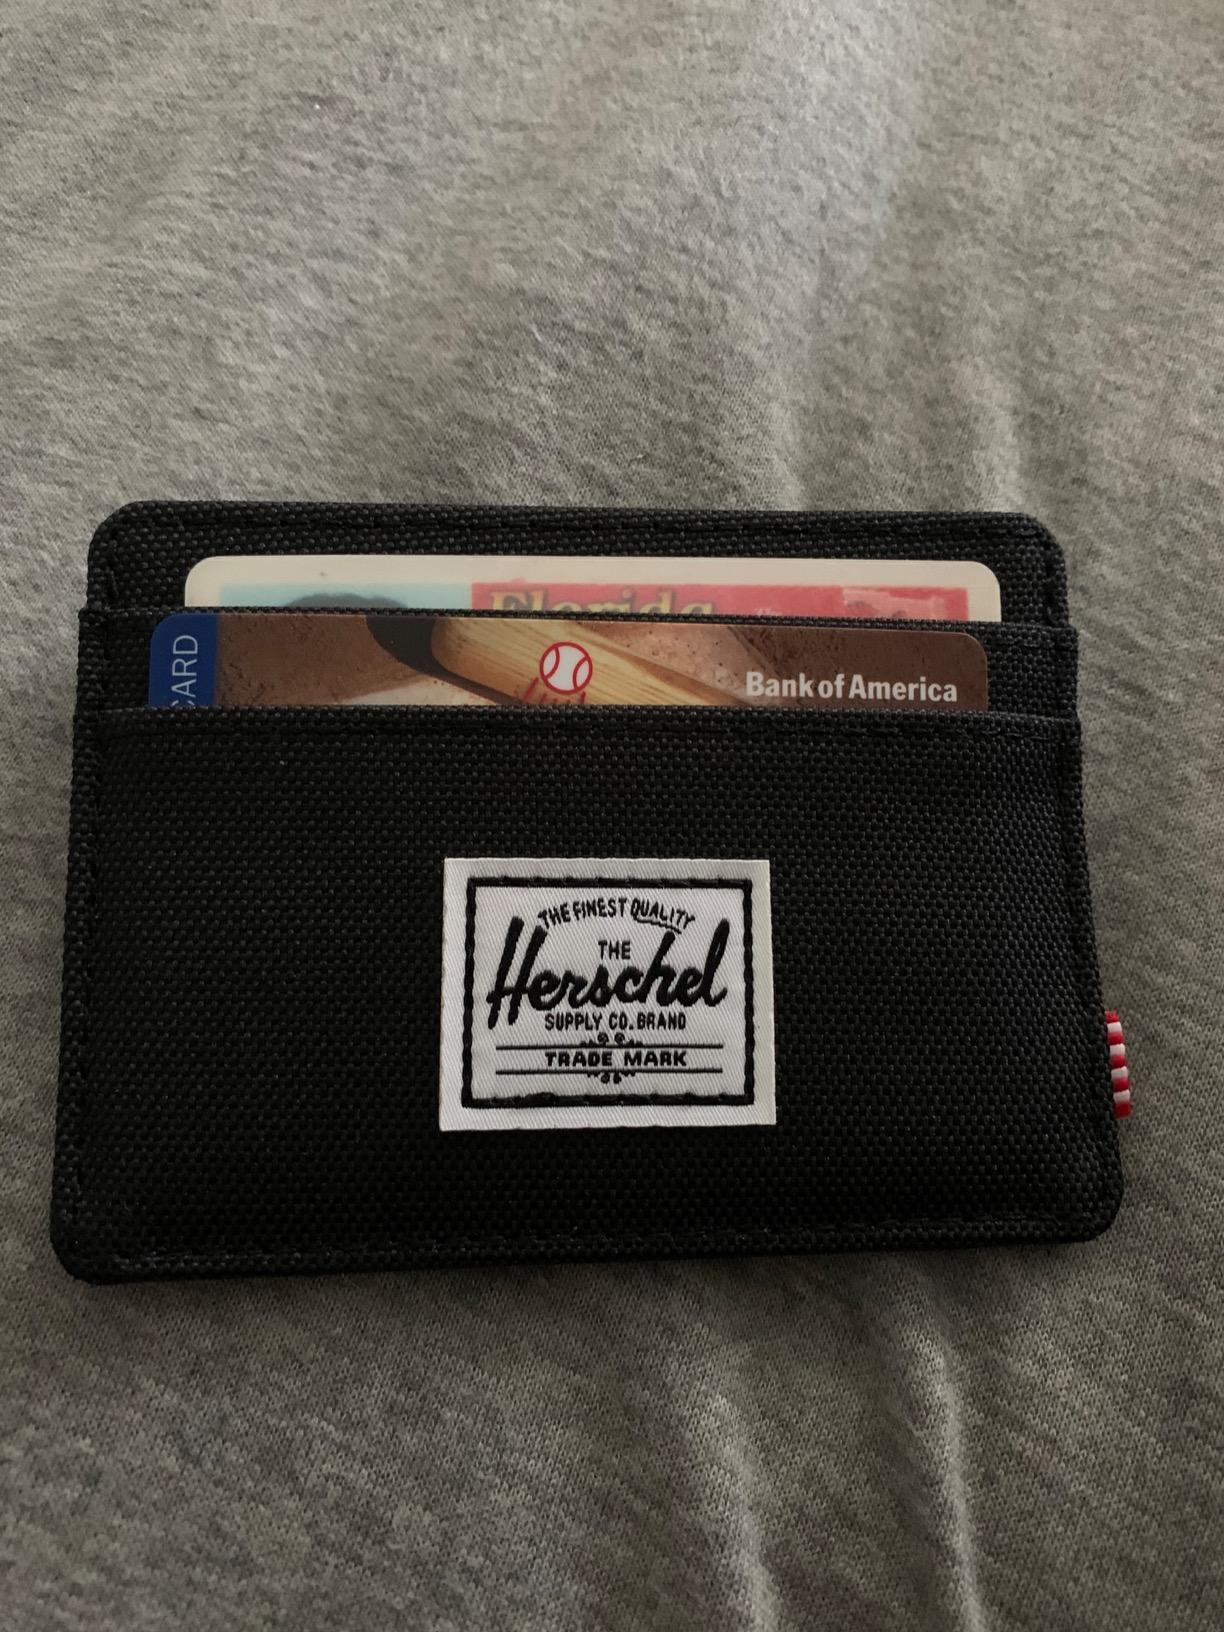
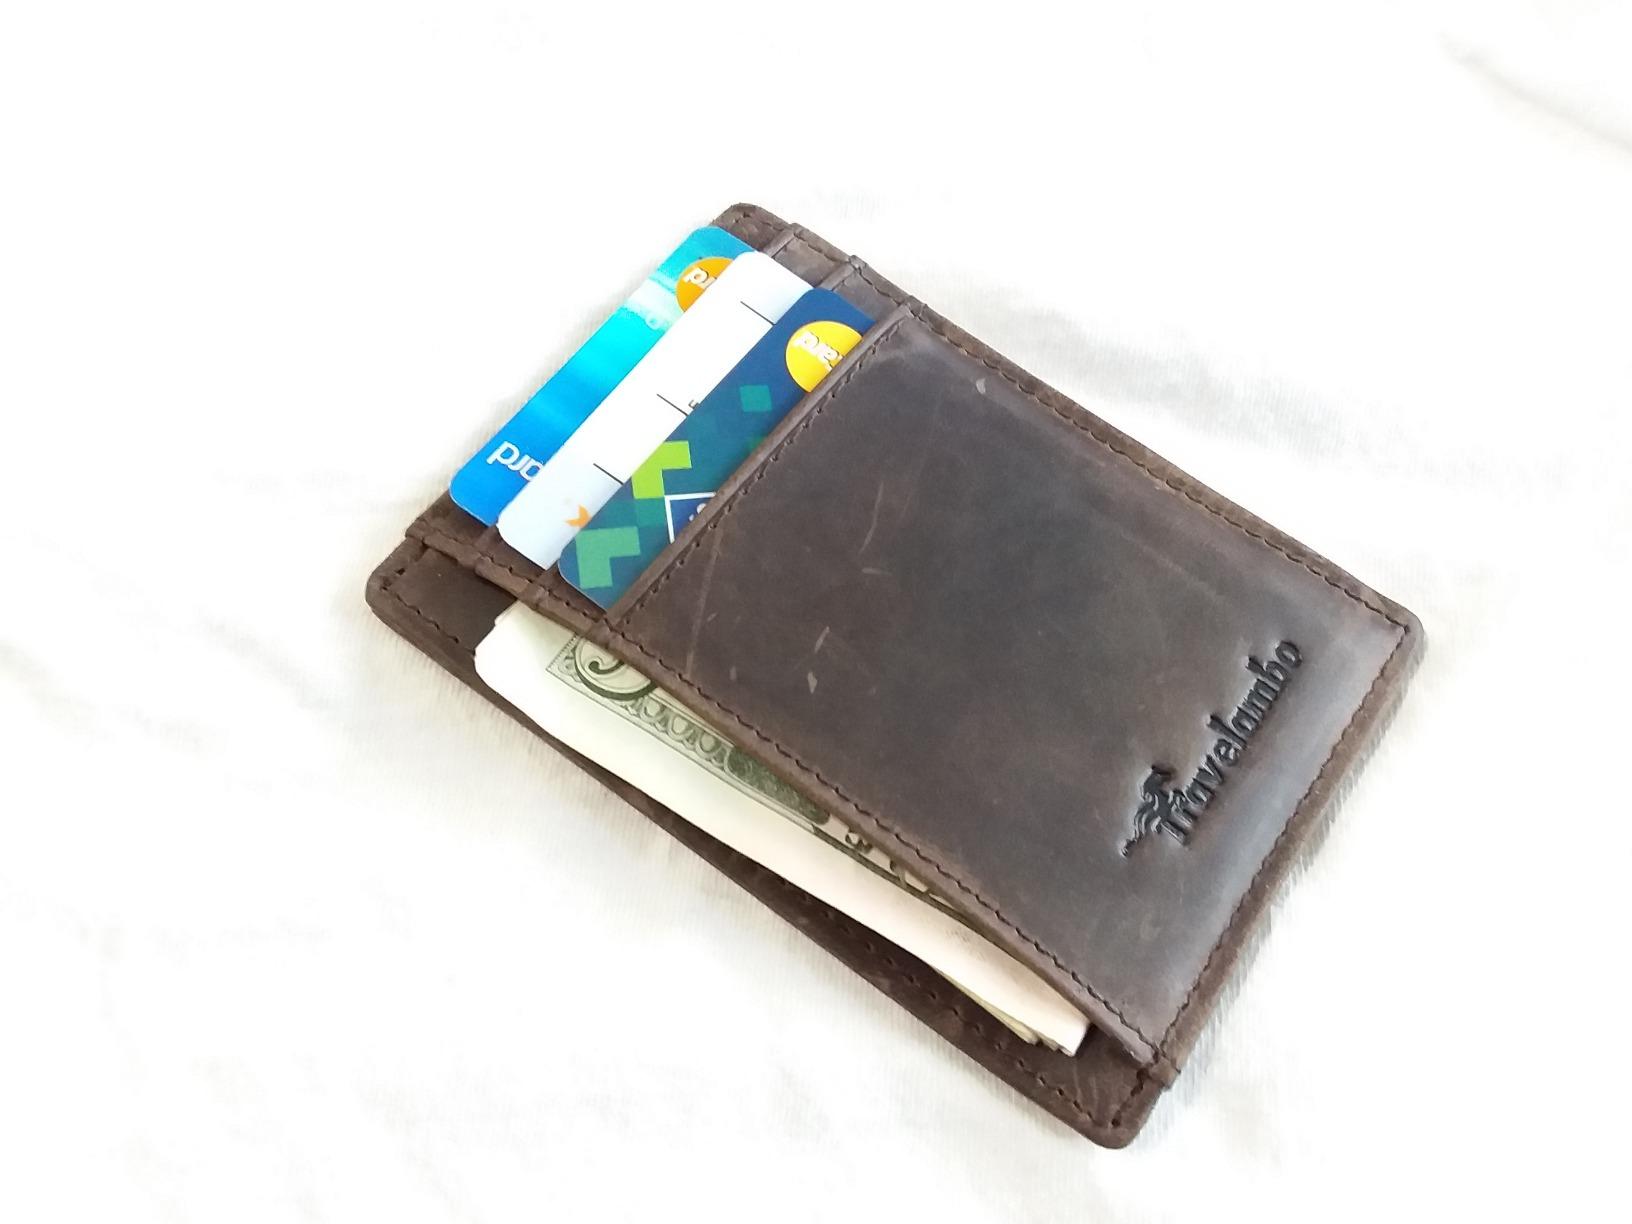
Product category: accessories_wallet
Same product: no